Llanvaches

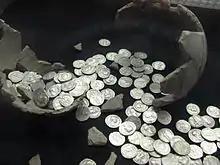
Hoard of Roman denarii found at Llanvaches in 2006

In 2006 a hoard of 599 silver "denarii", hidden in a locally made cooking pot, was found at Llanvaches by a metal detectorist. The coins, which are dated to about AD 160, are now held at the National Roman Legion Museum in Caerleon.